Franklin White

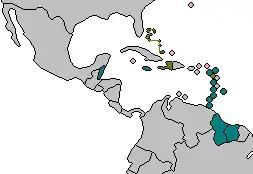
CARICOM member states

In international roles, he emphasized capacity building for public health education, research, policy and program development. Based in Port of Spain, Trinidad as Director (1989–95), Caribbean Epidemiology Centre (CAREC/PAHO/WHO), a reference agency for 22 member nations, he emphasized resource mobilization. This was applied to: social and behavioral sciences, laboratory information systems and immunology; priority infectious diseases and epidemiology training; promoting a non-communicable diseases agenda; and guiding the regional response to the HIV/AIDS pandemic. CAREC was later integrated within CARPHA, the Caribbean Public Health Agency, in 2013. During his term as Director, CAREC, White served on the Commonwealth Caribbean Medical Research Council, on the Technical Advisory Committee of the Caribbean Environmental Health Institute, and had formal observer status at the Caribbean Community (CARICOM) Health Ministers conferences.